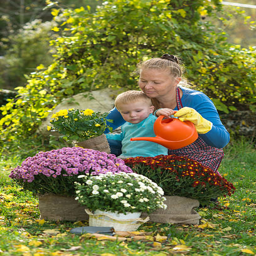
young woman with a child